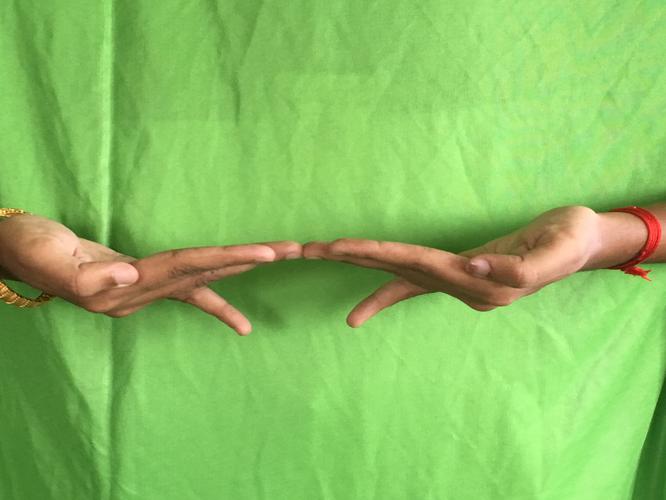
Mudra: Khatva
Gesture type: double_hand